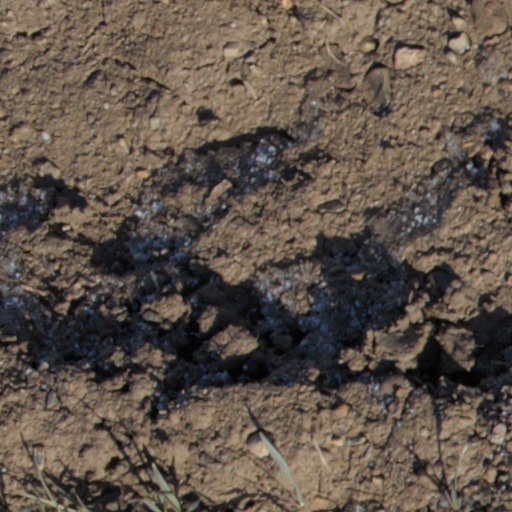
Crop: wheat